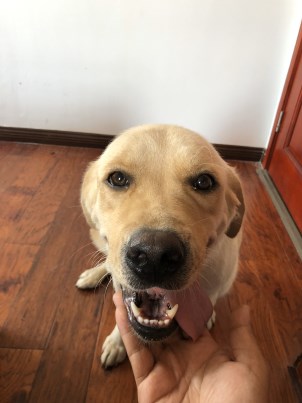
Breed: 3580-n000122-Labrador_retriever